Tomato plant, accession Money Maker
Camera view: bottom (45 deg); turntable rotation: 0 degrees
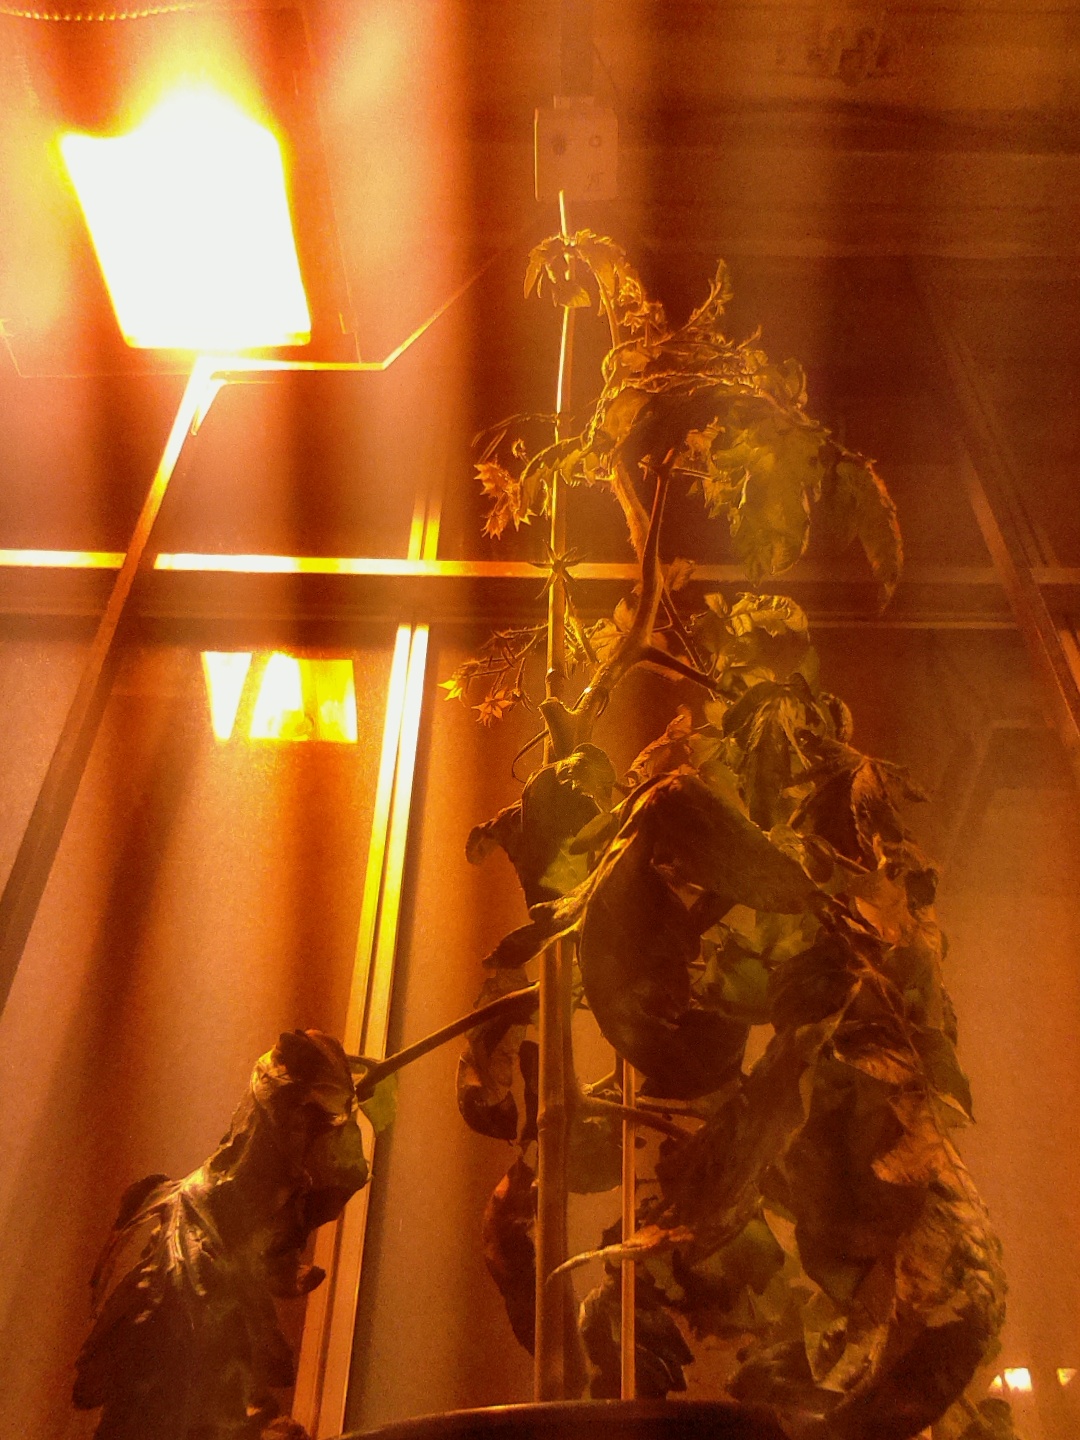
BBCH growth stage 69: End of flowering, 90%-100% of flowers open, more petals falling